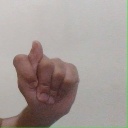
अक्षर: ट